Enrique Coria

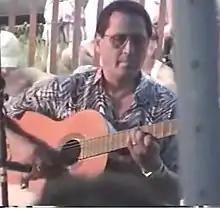
Enrique Coria at the Grey Fox Bluegrass Festival in 1998

Enrique "Quique" Coria (coh-rhia) is a guitarist from Dique Los Molinos, Argentina.